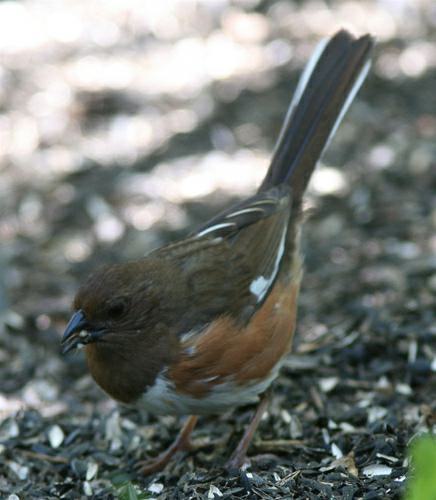
A photo of a eastern towhee